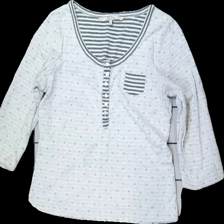
View: front
Type: Top
Category: Ladies
Brand: Not in the list
Brand text on label: marc lauge
Colors: Grey
Material: 100% cotton
Pattern: Other
Cut: Regular
Size: L
Season: All
Damage location: bottom left
Damage 2 location: top left
Damage 3 location: top center
Price range: <50
Recommended usage: Export
Description: grå långärmad tröja med stjärnor på, urtvättad, nopprig
Comment: urtvättad